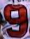
Number: 9